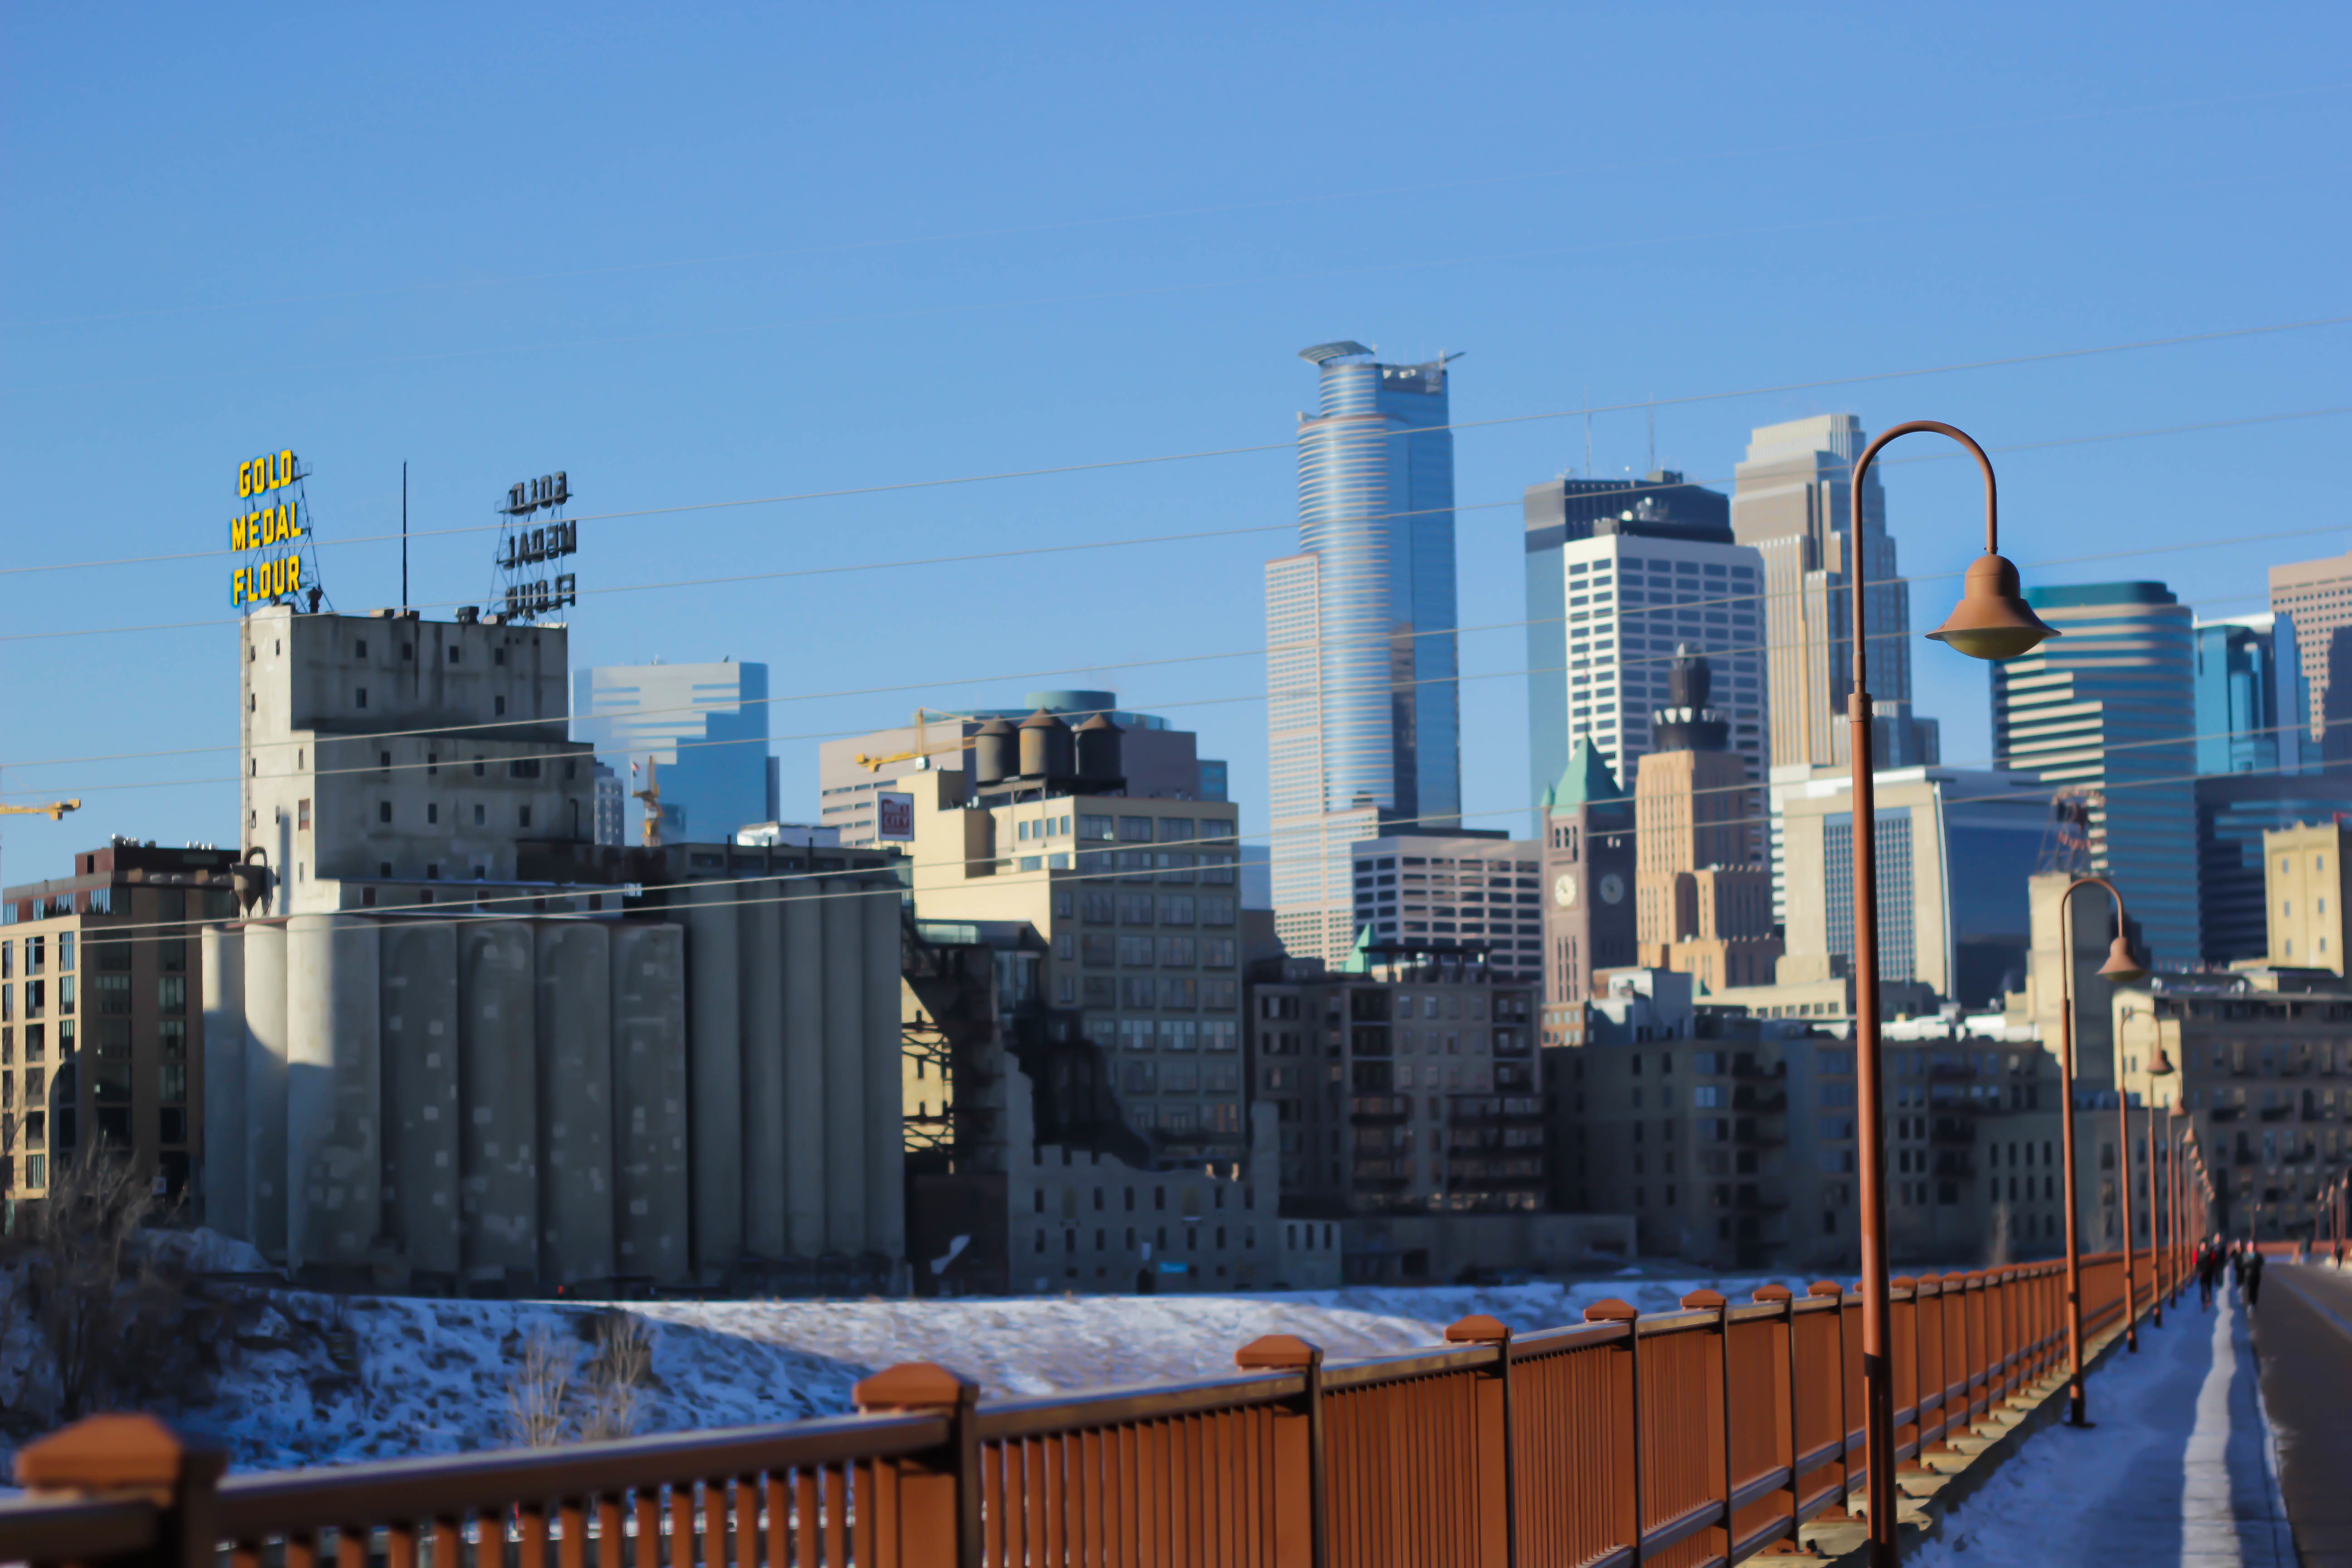
skyline, city, skyscraper, cityscape, downtown, landmark, tower block, metropolis, urban area, geographical feature, human settlement, metropolitan area